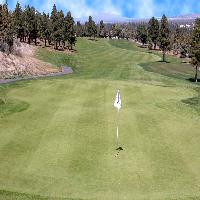
Weather: sun or clear